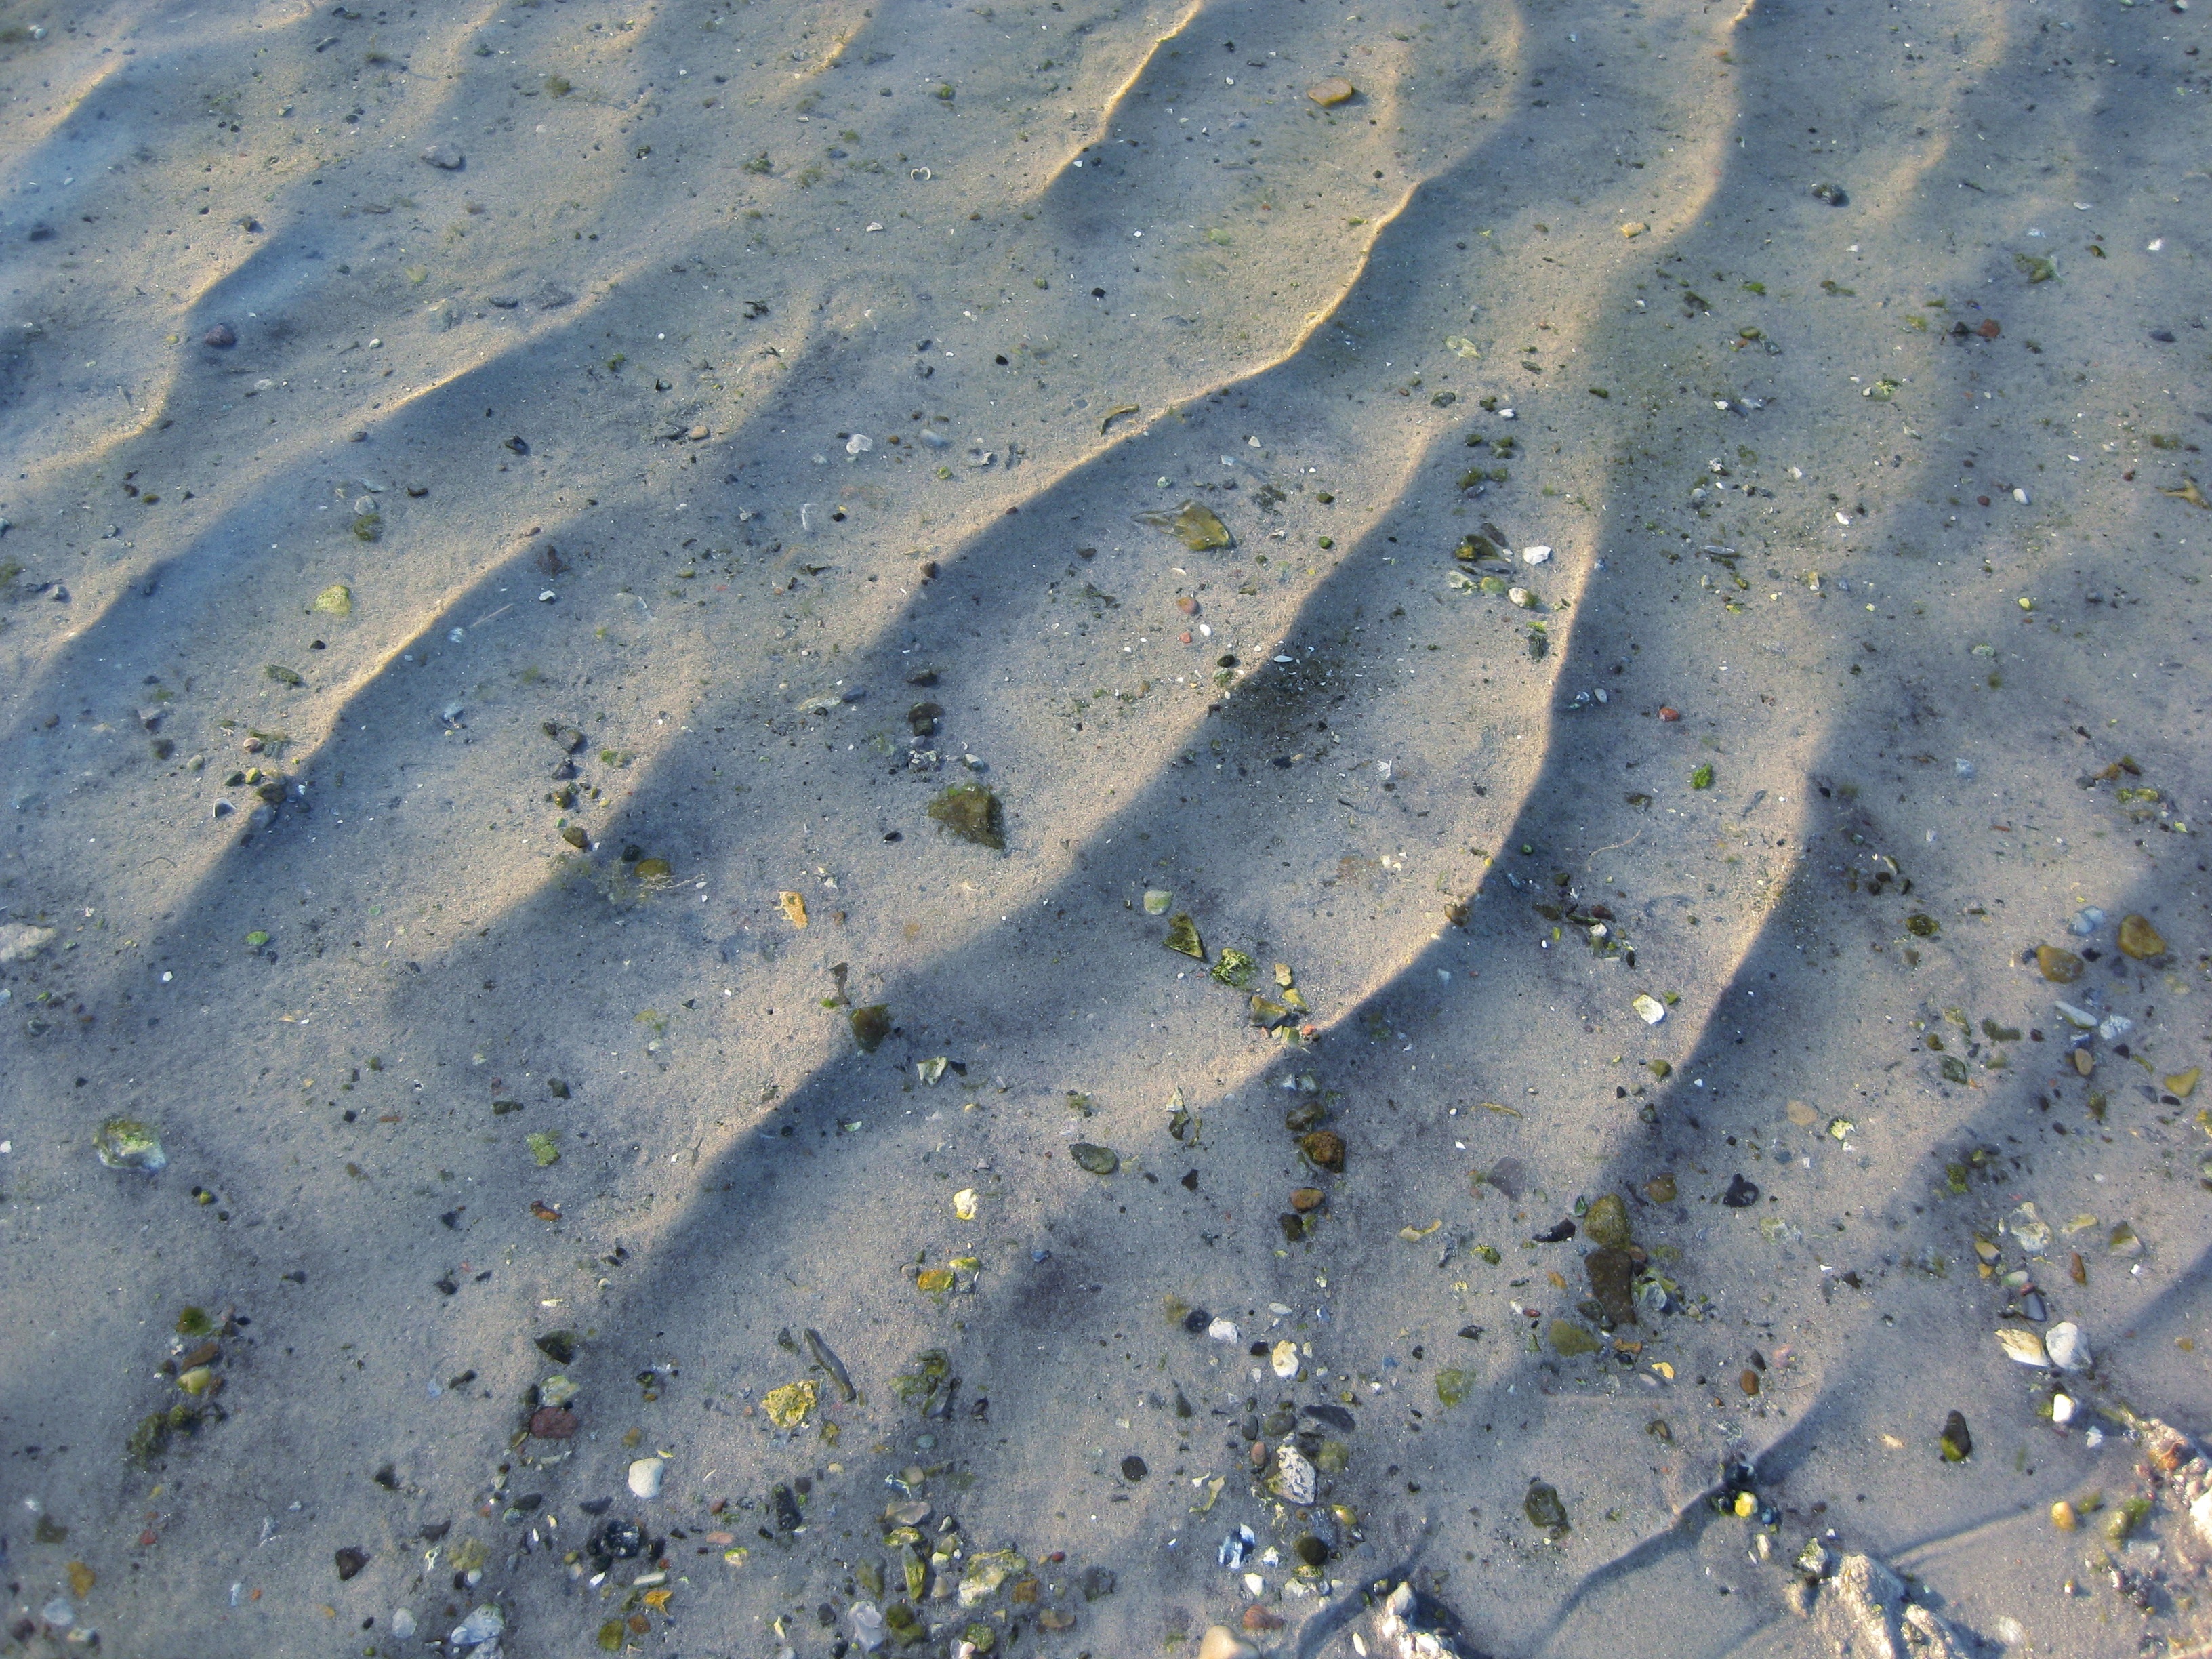
beach, sea, water, sand, snow, sunlight, leaf, soil, small waves, wave pattern, mudflat